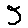
Label: 5